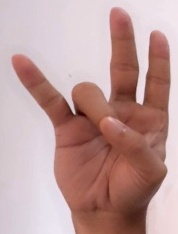
ASL sign: 7